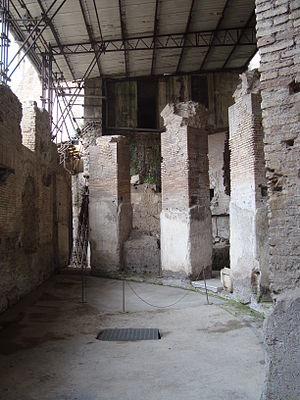
Le théâtre de Balbus est un théâtre romain permanent construit en pierre et inauguré en 13 av. J.-C. Il est le troisième édifice de ce type à être érigé dans la ville antique de Rome. Le théâtre antique ne se réduit aujourd'hui qu'à quelques vestiges enterrés dans le sol urbain, dont une partie est visible dans le musée de la Crypta Balbi.